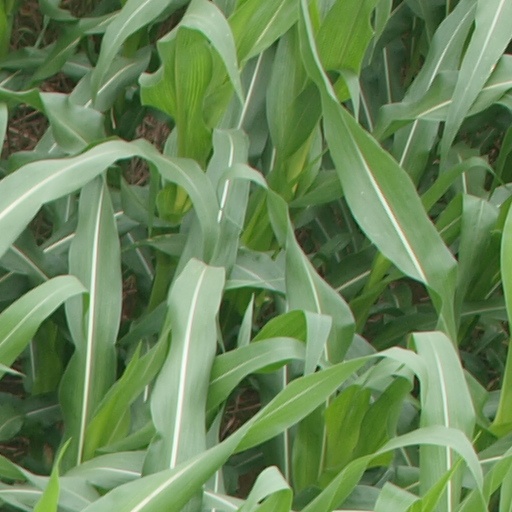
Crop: maize; corn